The Strange World of Coffin Joe

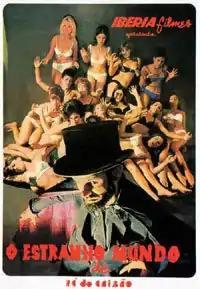
Original film poster

The Strange World of Coffin Joe is a 1968 Brazilian anthology horror film directed by José Mojica Marins, who also plays his alter ego Zé do Caixão (in English, Coffin Joe). The film is a collection of three short films titled "O Fabricante de Bonecas" ("The Dollmaker"), "Tara" ("Obsession"), and "Ideologia" ("Theory"). Joe only appears briefly in the role of a horror host, introducing the segments, and the film is not a part of the "Coffin Joe" trilogy ("At Midnight I'll Take Your Soul", "This Night I Will Possess Your Corpse", and "Embodiment of Evil"). The hymn-like title song was written by Marins, and performed by Edson Lopes and Brazilian samba band Titulares do Ritmo.